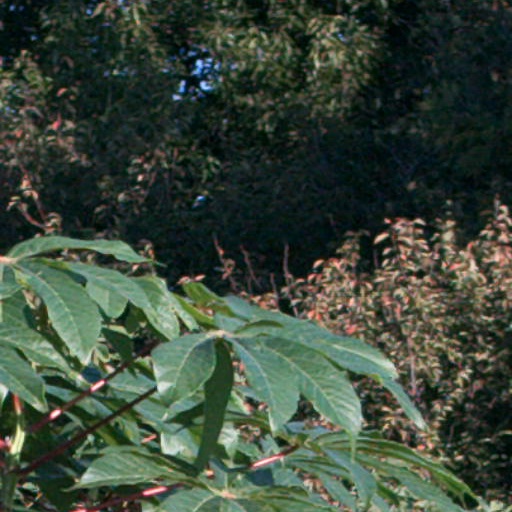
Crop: cassava